Duchy of Brabant

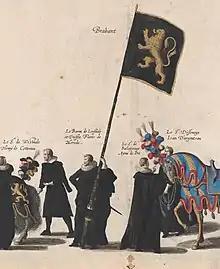
Brabantian Lion by Floris de Merode, Baron of Leefdael during the solemn Funeral of Albert VII, Archduke of Austria

The modern flag of Belgium takes its colors from Brabant's coat of arms: "Sable a lion or armed and langued gules" (a gold lion on a black field with red claws and tongue).